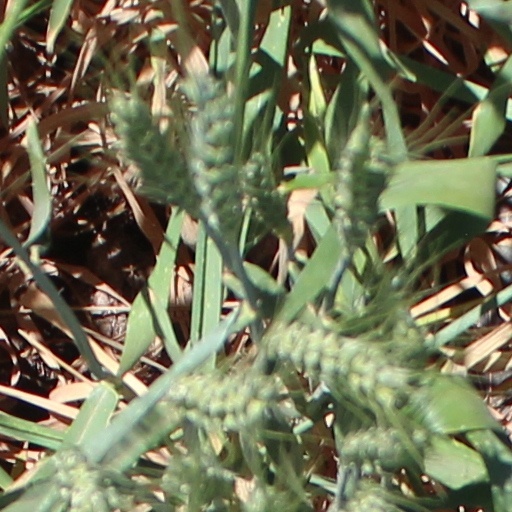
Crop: wheat